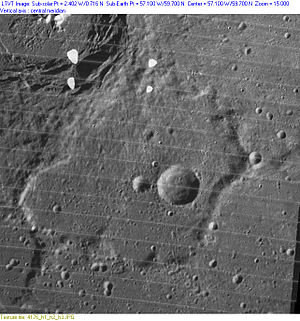
Babbage (månekrater)
Babbage er et gammelt nedslagskrater på Månen, beliggende nær den nordvestlige rand på Månens forside og opkaldt efter den engelske matematiker og filosof Charles Babbage.